Lee Atwater

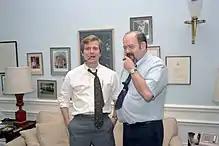
Atwater talking with Lyn Nofziger in Nofziger's office in the White House on January 21, 1982

Atwater's aggressive tactics were first demonstrated during the 1980 Congressional campaigns. He was a campaign consultant to Republican incumbent Floyd Spence when he ran for Congress against Democratic nominee Tom Turnipseed. Atwater's tactics in that campaign included push polling in the form of fake surveys by so-called independent pollsters, to inform white suburbanites that Turnipseed was a member of the NAACP. He also sent out last-minute letters from Senator Thurmond telling voters that Turnipseed would disarm the United States, and turn it over to liberals and Communists. At a press briefing, Atwater planted a fake reporter who rose and said, "We understand that Turnipseed has had psychiatric treatment". Atwater later told reporters off the record that Turnipseed "got hooked up to jumper cables", referring to electroconvulsive therapy that Turnipseed underwent as a teenager. Spence went on to win the race.